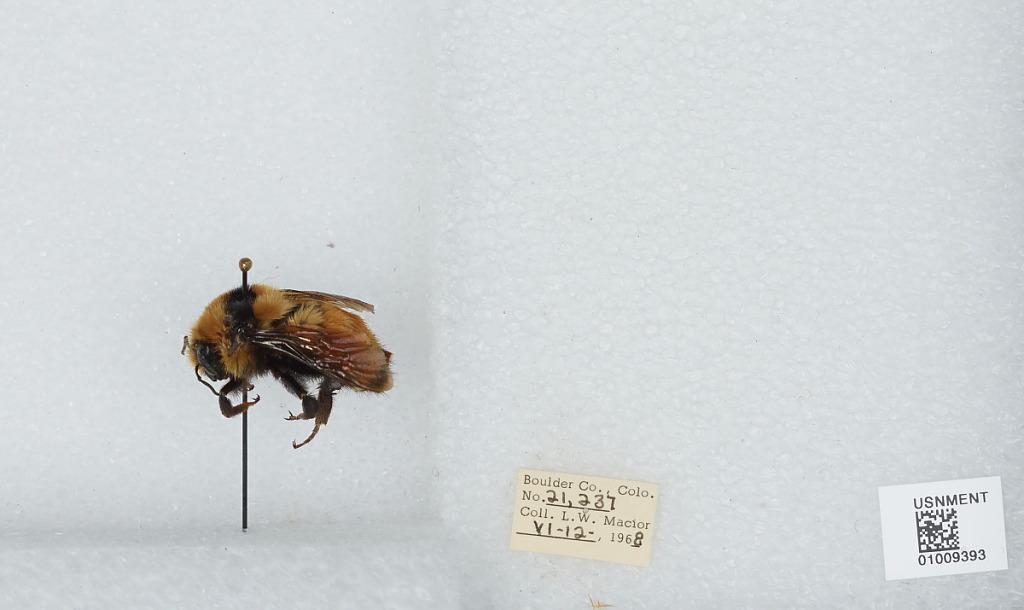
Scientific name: Bombus (Pyrobombus) huntii Greene
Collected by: L. Macior
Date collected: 1968-6-12
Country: United States
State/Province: Colorado
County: Boulder
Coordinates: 40.015, -105.27